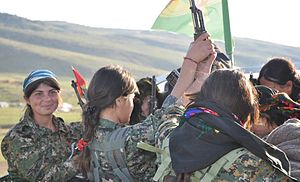
Irakiske borgerkrig / Tidslinje for krigen / 2015
Yazidiske kvindelige krigere fra YBS i 2015.
Den irakiske borgerkrig er en løbende væbnet konflikt i Mellemøsten. Den er en udløber af Oprøret i Irak og er til dels forbundet med Borgerkrigen i Syrien.